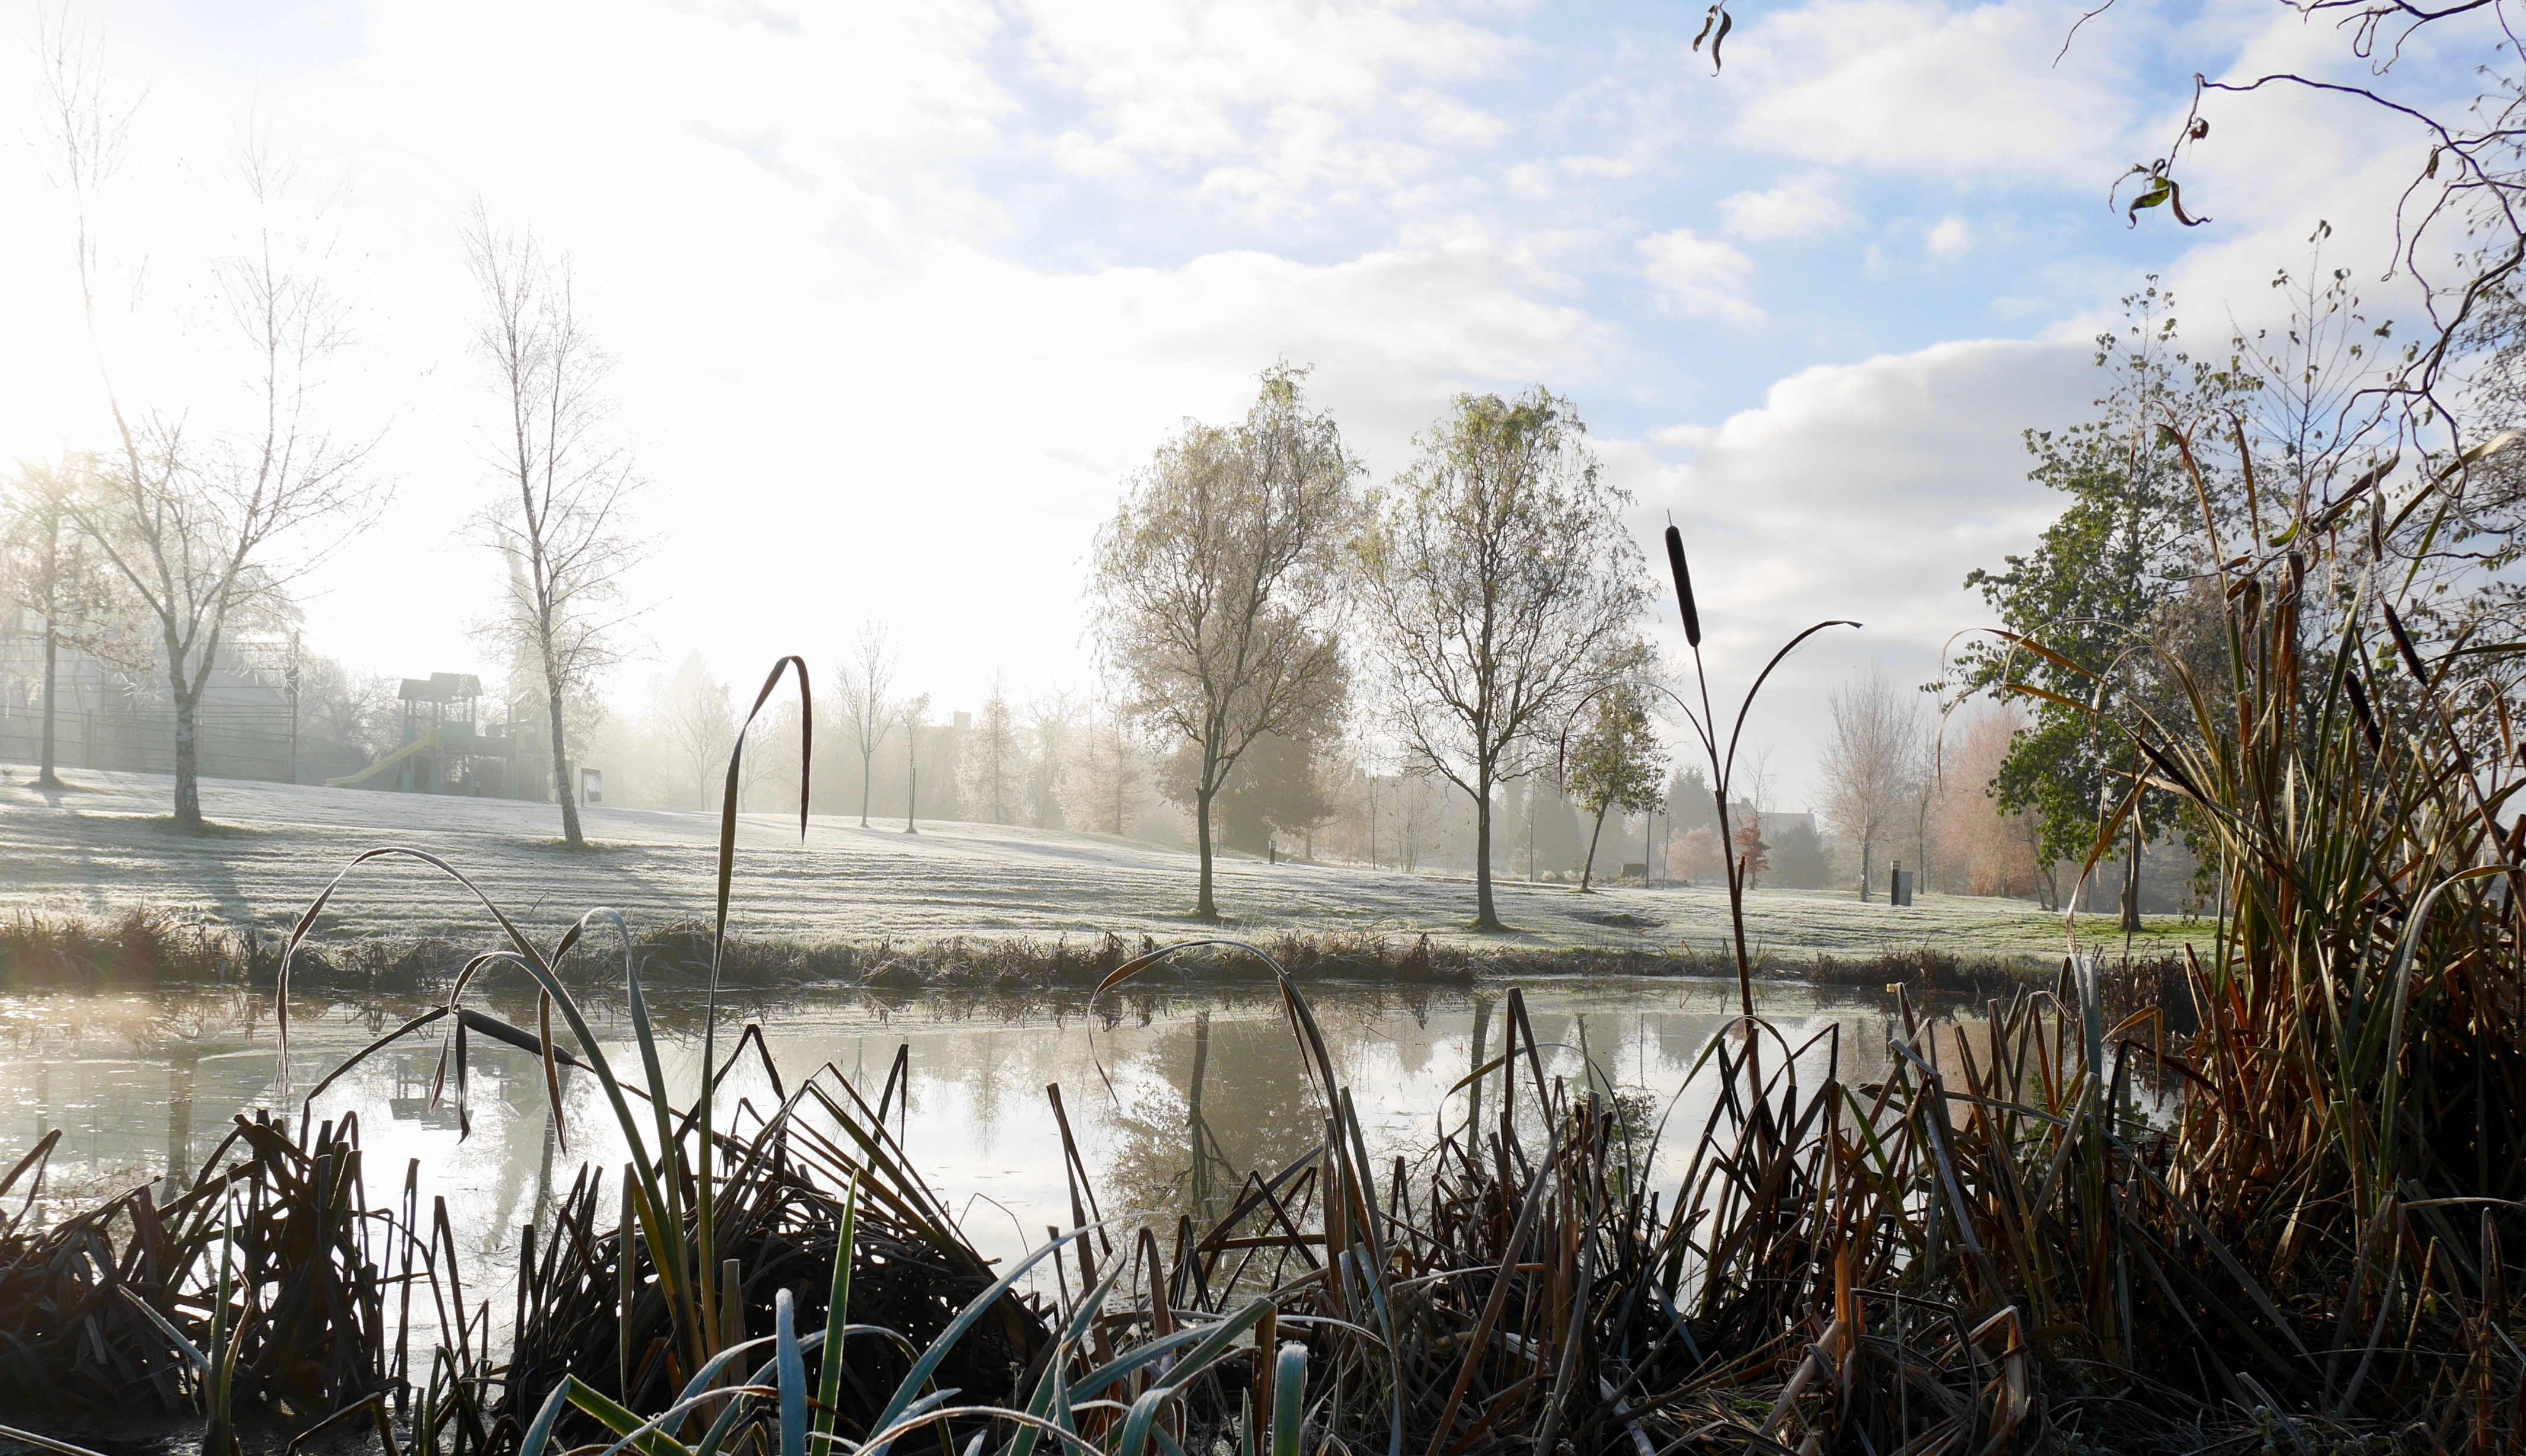
landscape, tree, water, nature, grass, winter, plant, morning, wind, river, pond, reflection, season, waterway, wetland, rural area, atmospheric phenomenon, woody plant